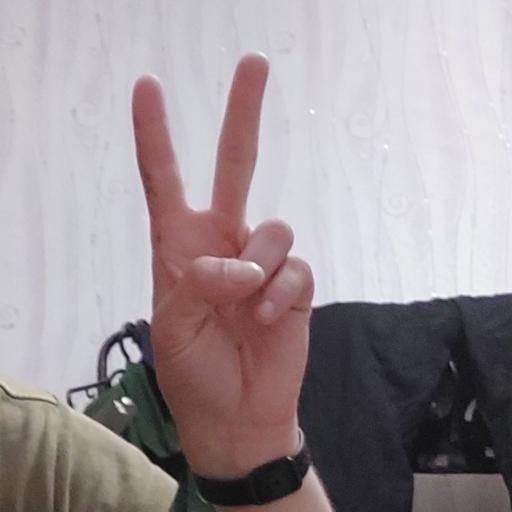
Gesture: peace